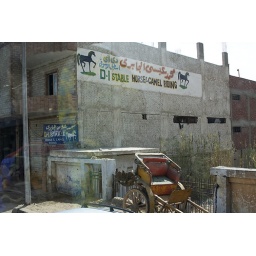
on the road in cairo... taken out of the bus window.